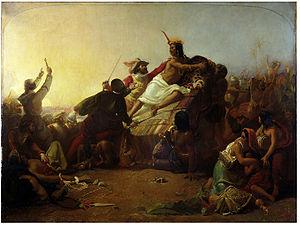
La bataille de Cajamarca est une attaque-surprise menée par Francisco Pizarro contre l'entourage de l'Inca Atahualpa. Déclenchée au soir du 16 novembre 1532, sur la grand-place de Cajamarca, l'embuscade permet à Pizarro de parvenir à ses fins : la capture d'Atahualpa ; elle coûte également la vie à plusieurs milliers de membres de l'escorte impériale.